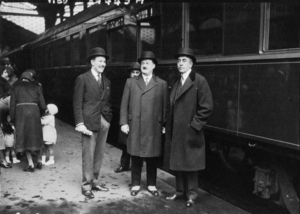
Gare Saint-Lazare - de gauche à droite - Charles de Breteuil, Vatin-Pérignon, C. Bascom Slemp
Charles Le Tonnelier, comte de Breteuil, né le 26 juin 1905 dans le 8ᵉ arrondissement de Paris et décédé le 24 septembre 1960 à Rabat, est un homme de presse français.